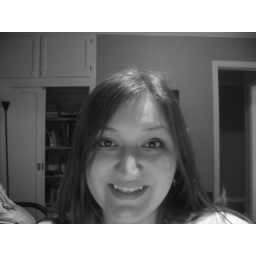
hiding in the office from all the pink baby shower festivities going on elsewhere in the house